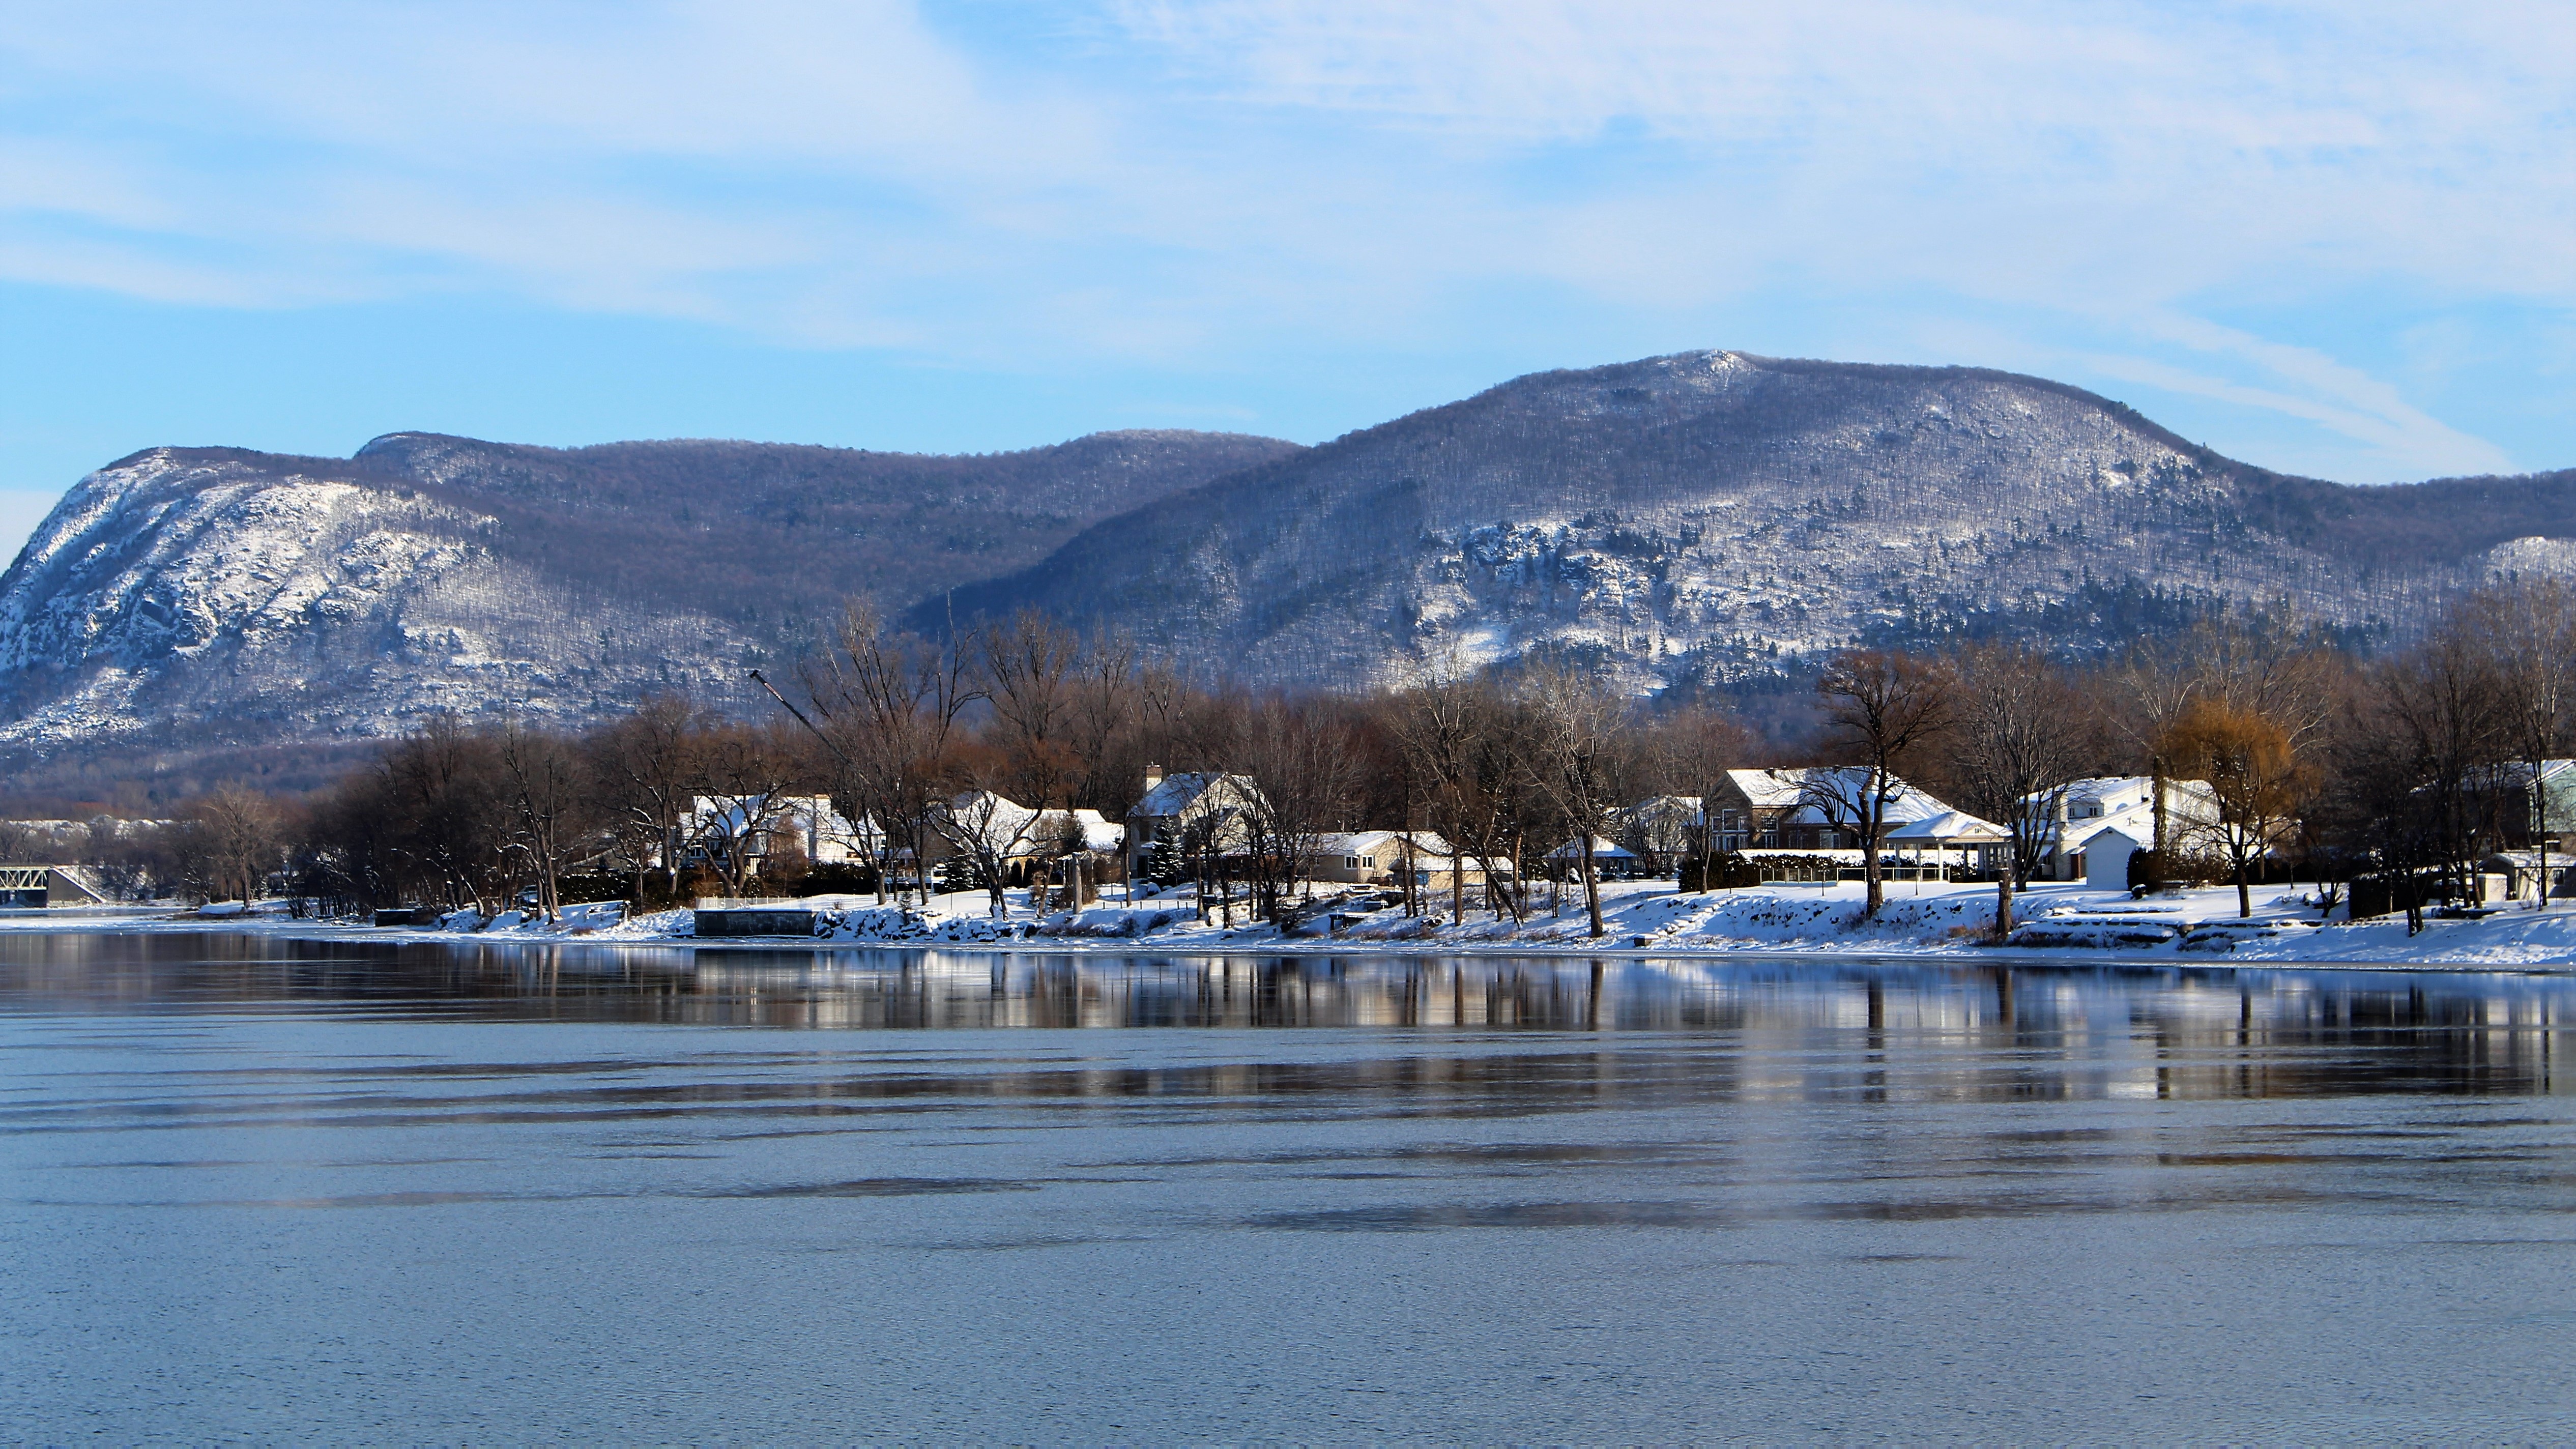
landscape, sea, tree, water, nature, mountain, snow, winter, cloud, plant, sky, hill, lake, river, mountain range, ice, reflection, bay, reservoir, highland, winter landscape, bank, fell, loch, freezing, snowy landscape, lake district, landscape snow, glacial landform, mount scenery